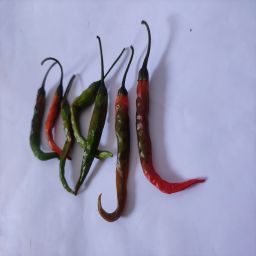
Crop: Chile Pepper
Quality: Old